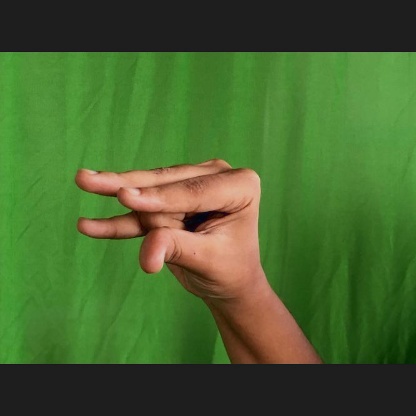
Mudra: Kangulam